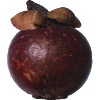
Label: Mangostan 1